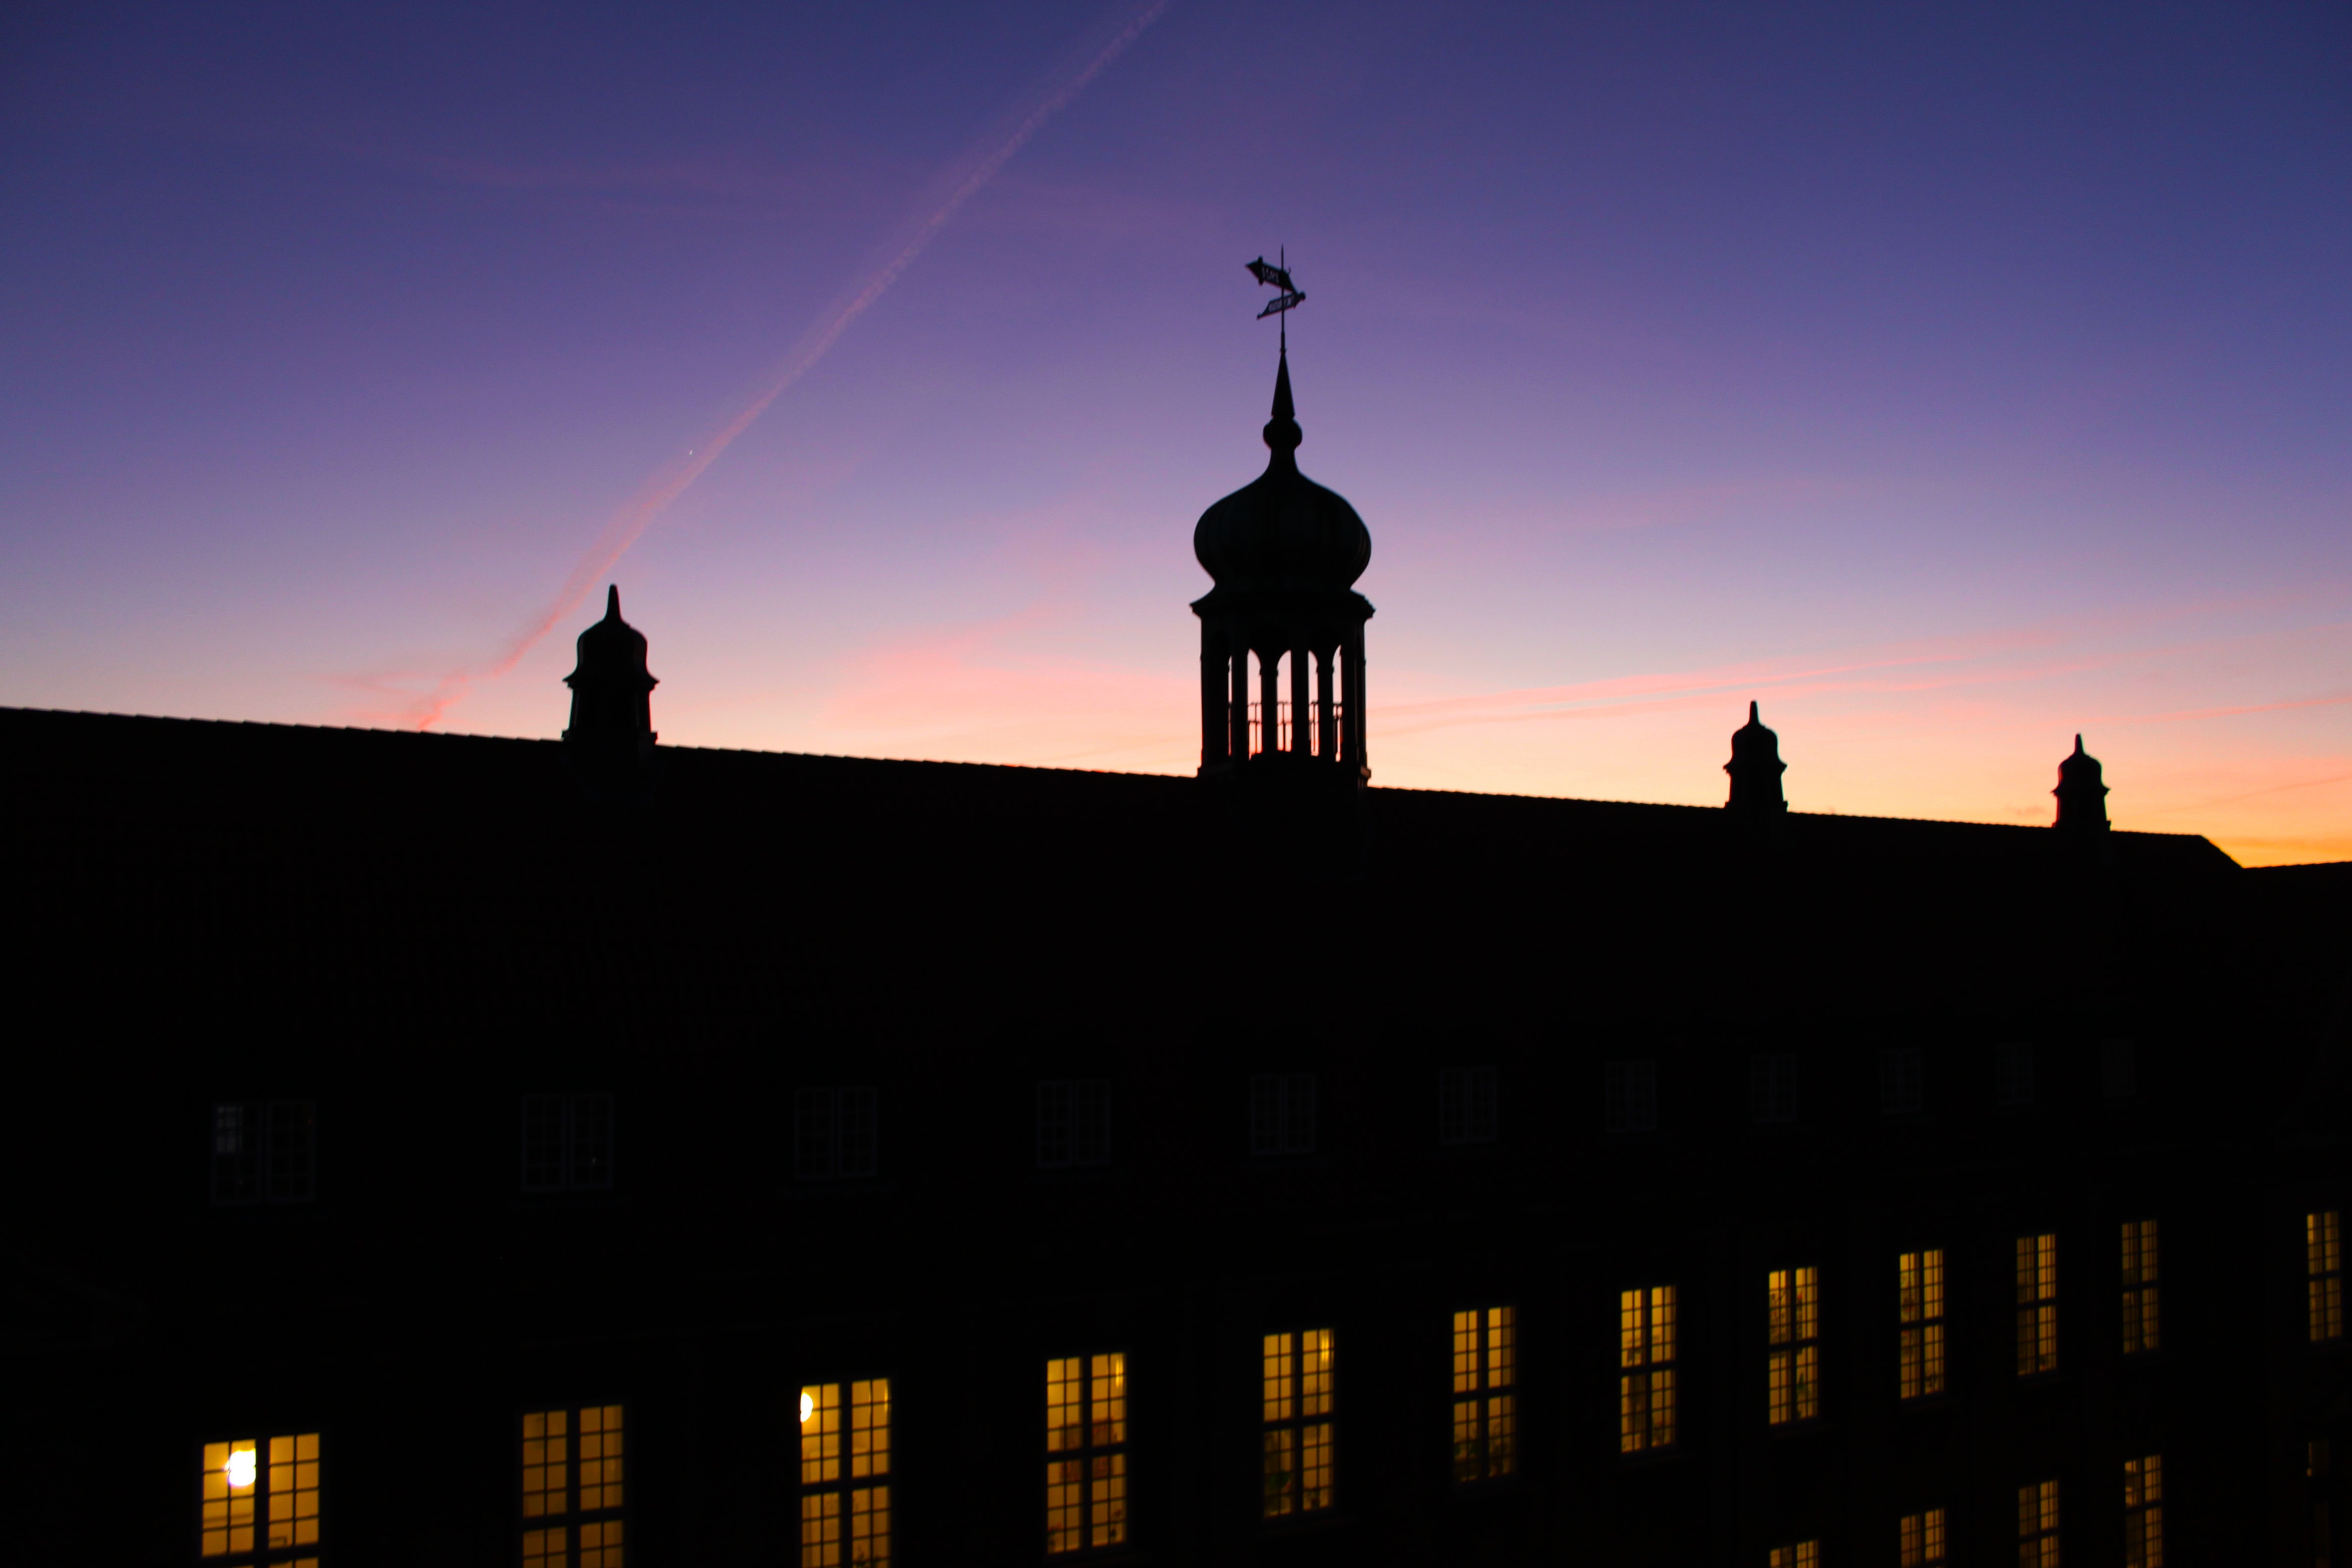
horizon, silhouette, sunrise, sunset, skyline, night, morning, dawn, dusk, evening, tower